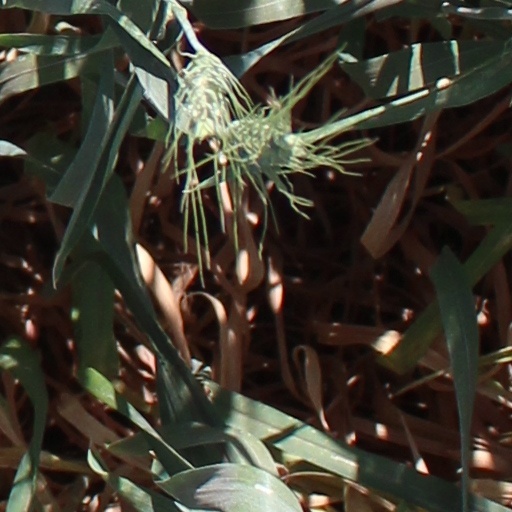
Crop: wheat